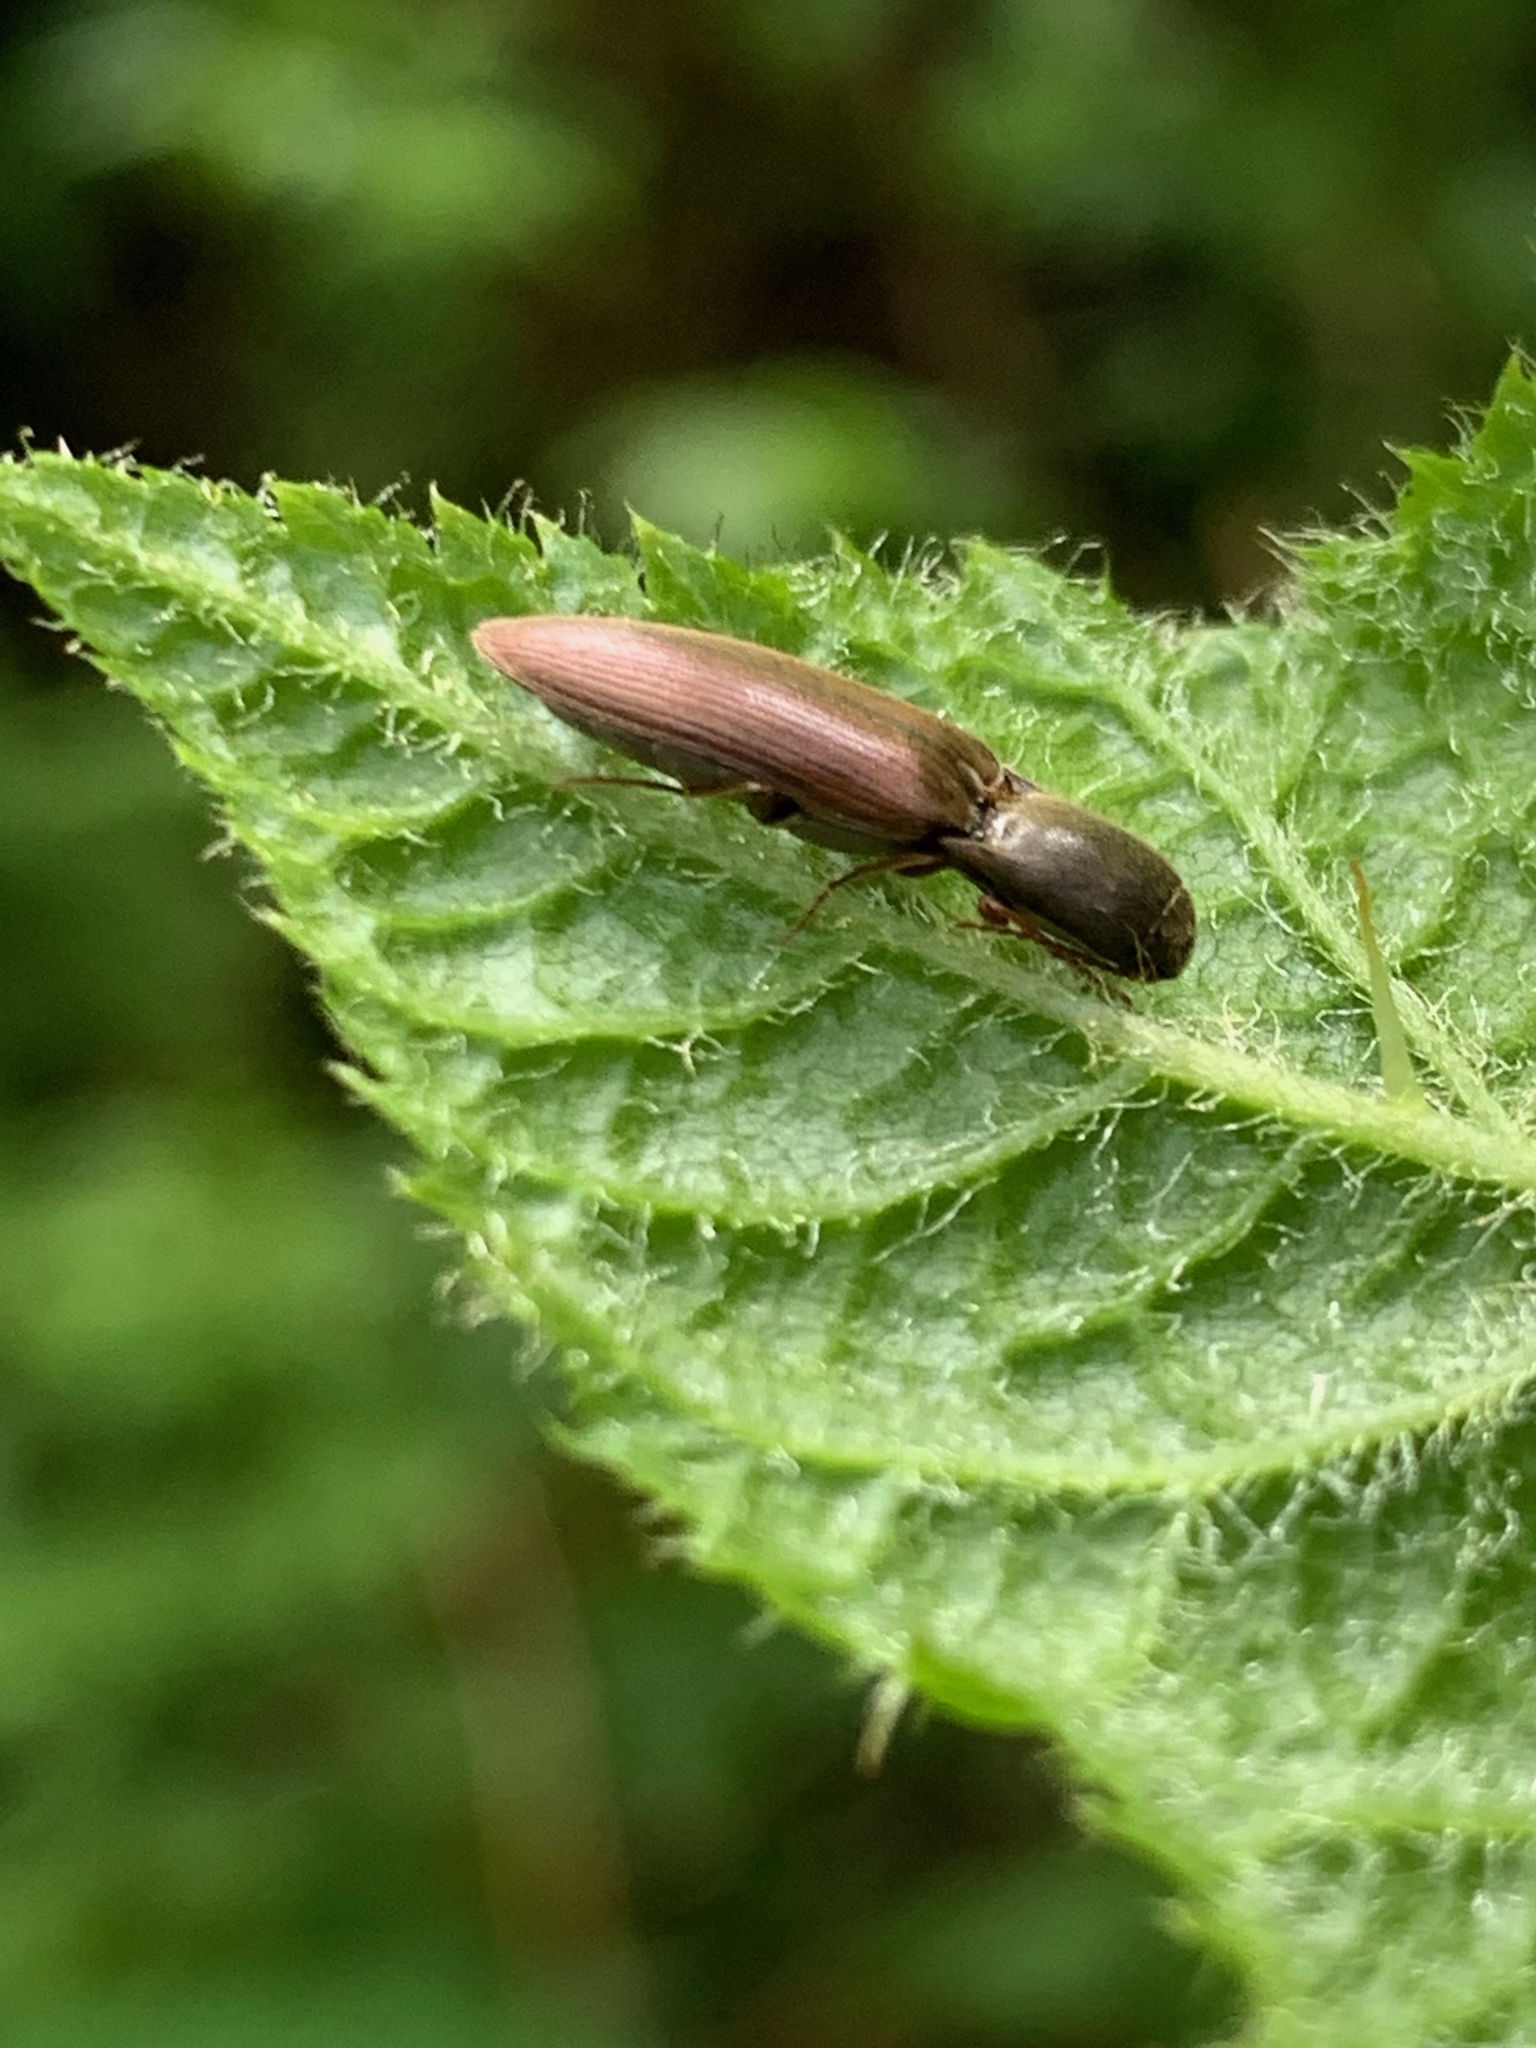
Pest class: clickbeetles_wireworms